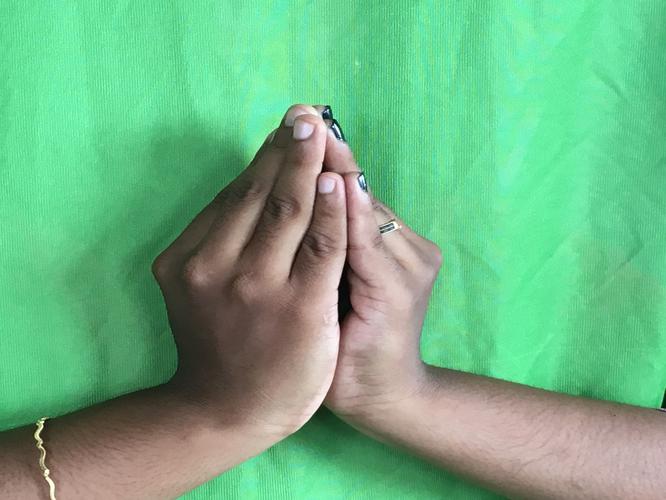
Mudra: Kapotham
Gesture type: double_hand